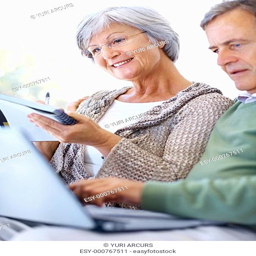
elderly couple sitting together and extracting data from the internet using a laptop